2018 Dutch municipal elections

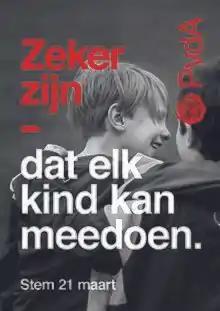
PvdA campaign poster

In the previous municipal elections, local political parties won by far most votes and seats. Nationally, all local political parties won 28% of the votes and a third of municipal council seats. Local parties have seen a steady rise since the 1990s. In 2018, Vlieland will be the only municipality in which no national political parties will contest the election.